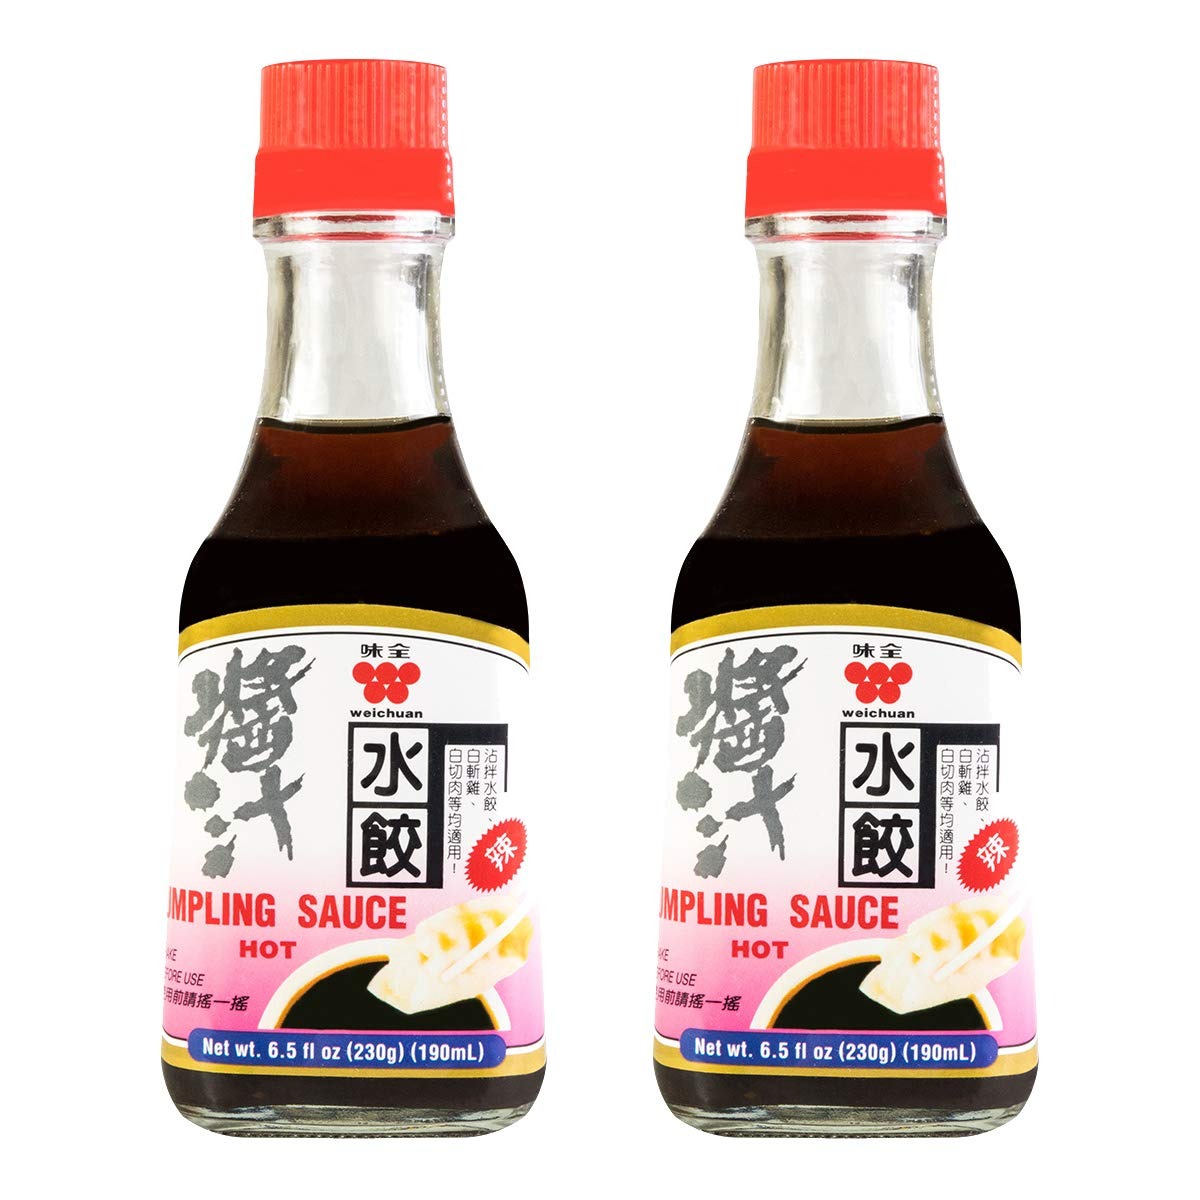
Item Name: Weichuan Dumpling Sauce Hot 6.5 oz (Pack of 2)
Bullet Point: Hot dumpling sauce
Product Description: Weichuan Hot Dumpling Sauce, 6.5 oz
Value: 13.0
Unit: Ounce

Price: 11.99